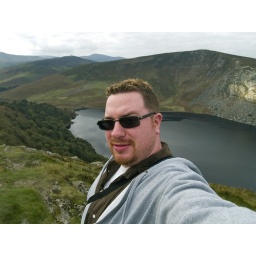
at tay lake in wicklow county. this is the Guinness lake, where the water for the beer of the gods comes from.